Al-Buzuriyah Souq

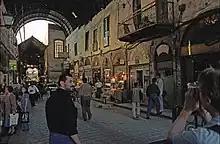
Al-Buzuriyah Souq in 2001

Al-Buzuriyah Souq is a historical souk located to the south of the Umayyad Mosque inside the old walled city of Damascus, Syria. The souk is famous for its spices vendors, and the many historical khans located along it, including Khan As'ad Pasha. On its southern end it meets Medhat Pasha Souq.